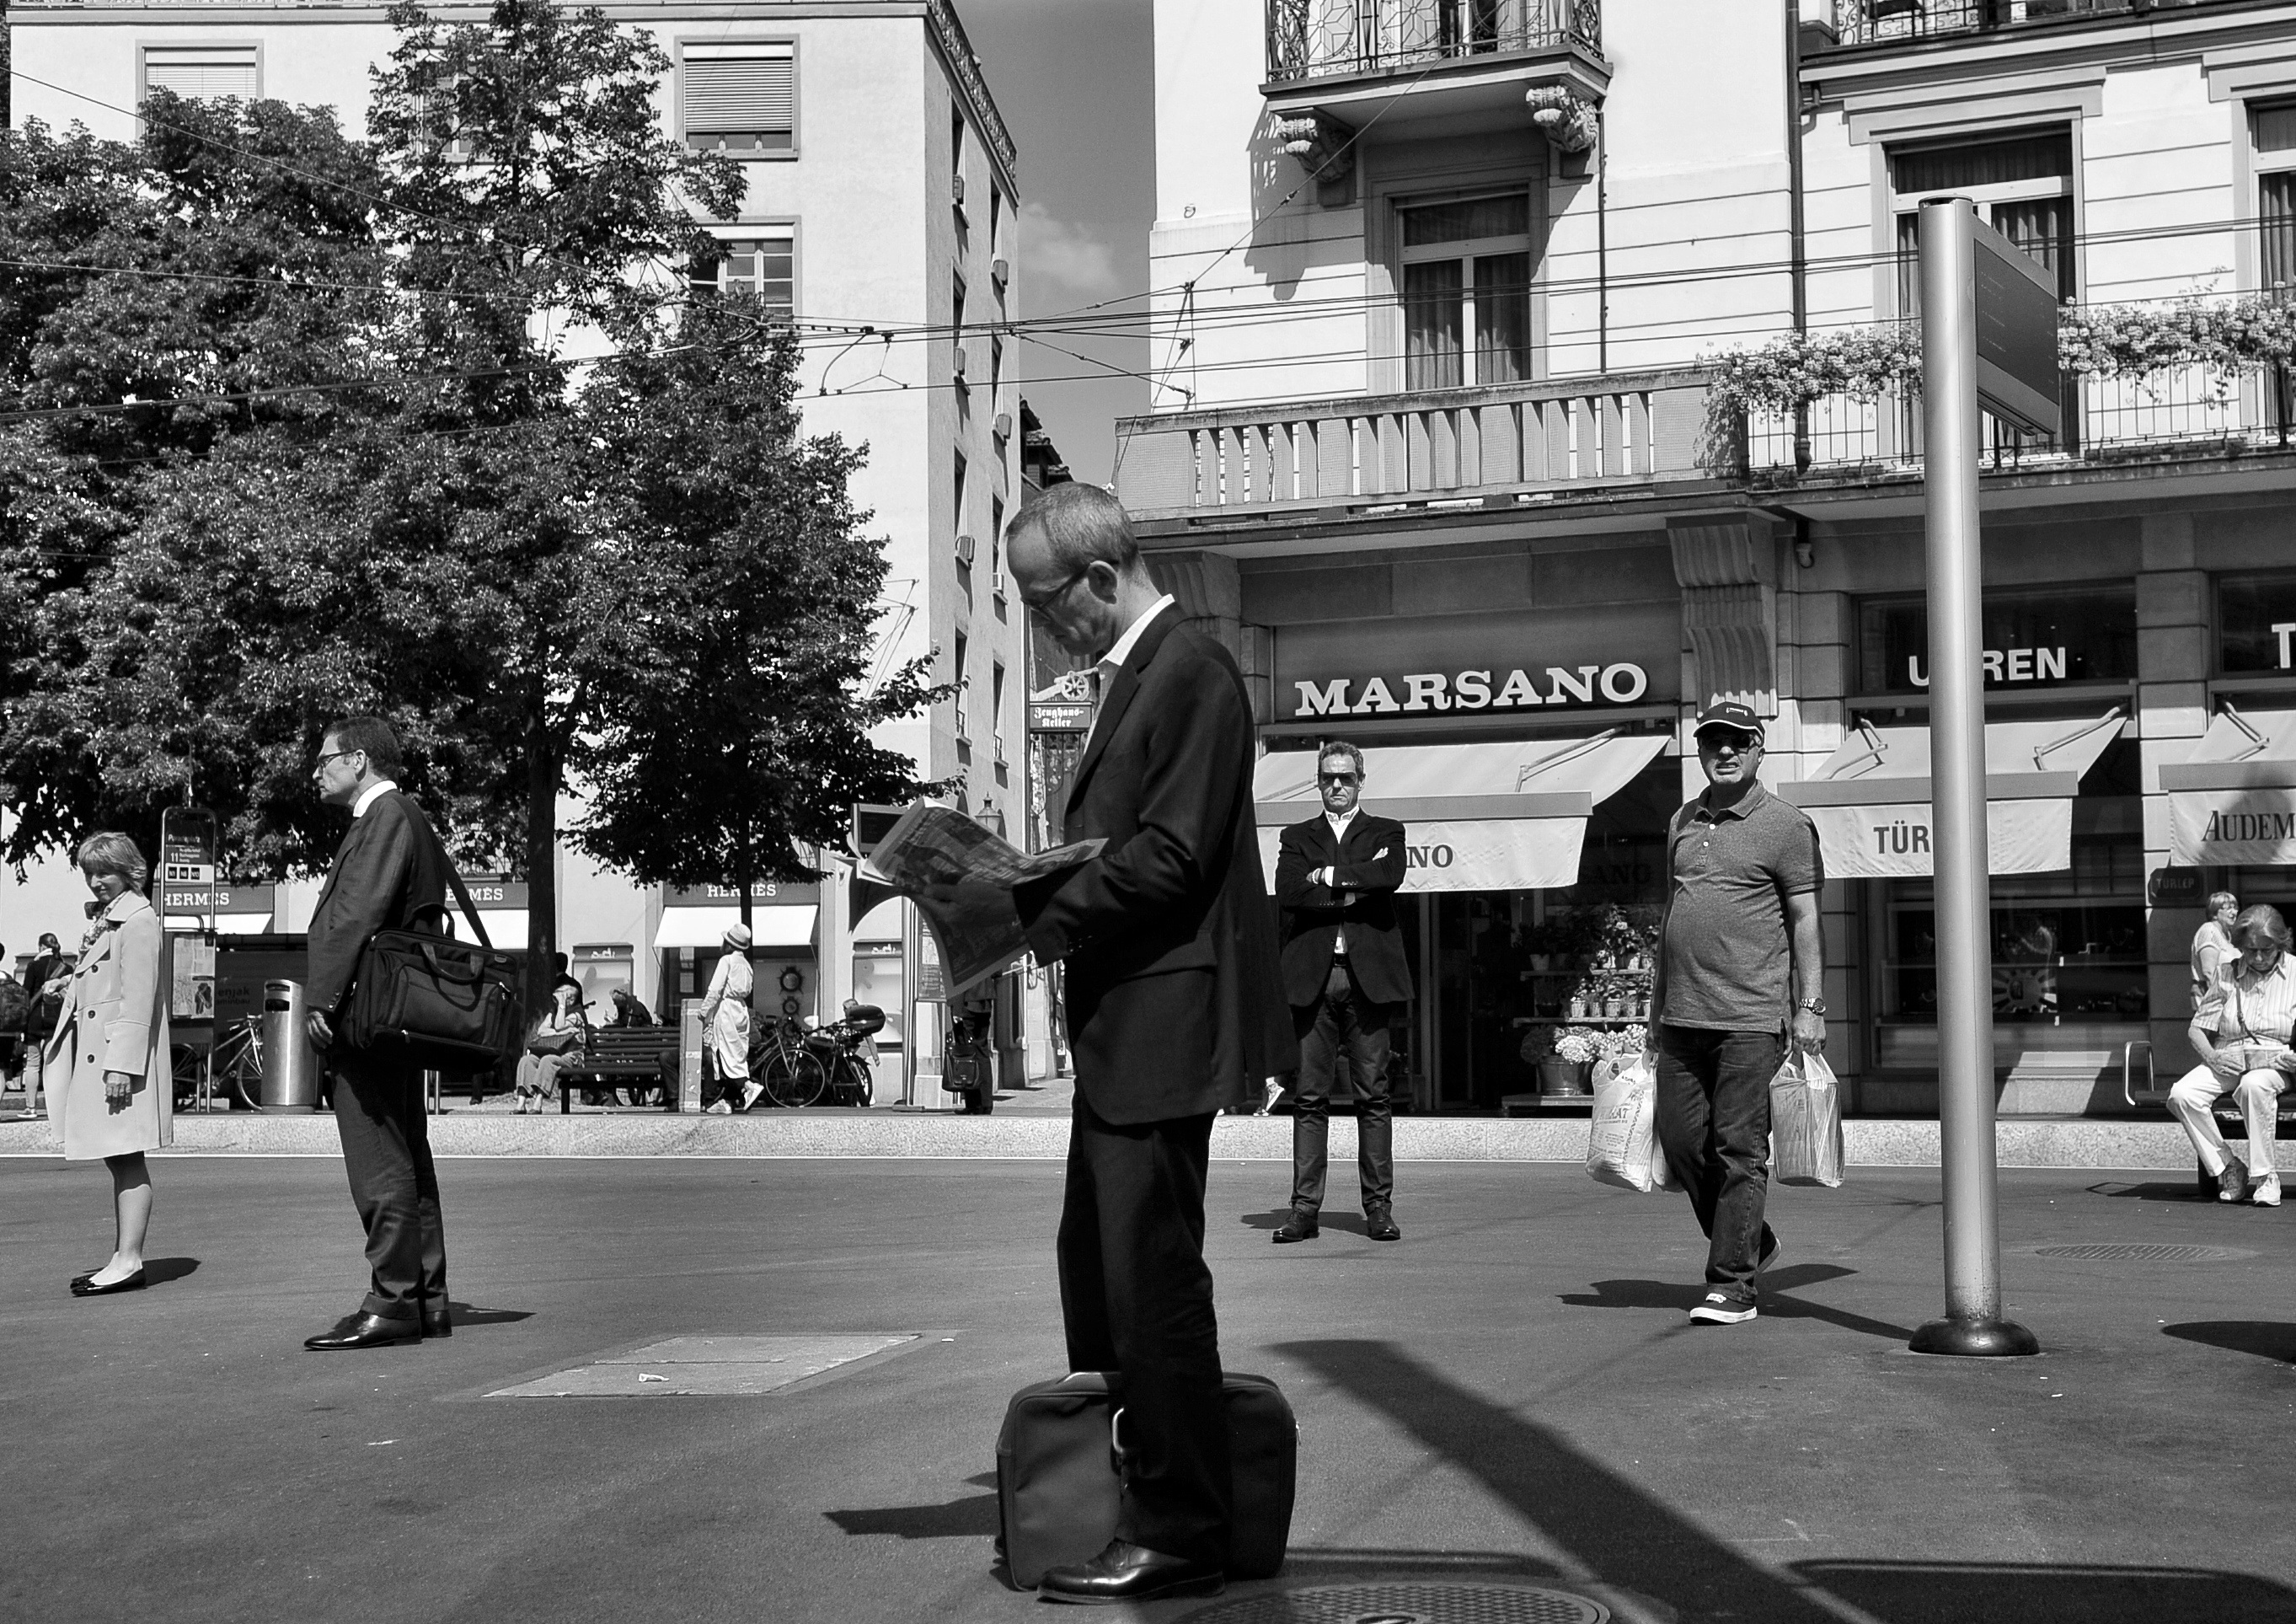
pedestrian, black and white, people, road, street, city, urban, crowd, downtown, nikon, black, monochrome, streetphotography, flickr, bw, 2016, candid, infrastructure, photograph, snapshot, streetart, ch, schweiz, switzerland, sommer, strasse, zurich, blancoynegro, snapseed, streetscene, menschen, streetpix, thomas8047, iamnikon, d300s, blackandwithe, stadtansichten, streetartstreetlife, hofmanntmecom, 175528, strassencene, paradeplatz, z ri, z rigrafien, stadtz rich, banker, stillgestanden, pedestrian crossing, urban area, monochrome photography, nonbuilding structure